Mohamed Abou Gabal

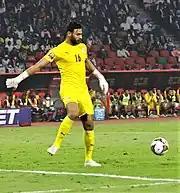
Gabaski with Egypt in 2021 Africa Cup of Nations

Gabaski was included in the Egypt squad for the 2021 Africa Cup of Nations (held in 2022). He was brought on as a substitute in Egypt's round of 16 clash with Ivory Coast. He saved Eric Bailly's penalty, helping Egypt advance. In the quarterfinal against Morocco, Gabaski started the match before being substituted in extra time due to injury. He returned to the starting line-up in the semi-final against hosts Cameroon. The match ended in a 0–0 draw after extra-time; in the ensuing shootout, Gabaski saved two penalties, helping Egypt reach the final. Gabaski then started in the 2021 Africa Cup of Nations Final, where he saved Sadio Mané's penalty and produced a number of impressive saves to keep the game at 0–0 after the end of extra-time. He went on to save another penalty in the subsequent shootout, from Bouna Sarr, but saw teammates Mohamed Abdelmonem and Mohanad Lasheen miss their spot-kicks as Egypt lost 4–2. Nevertheless, he was elected as Man of the Match.